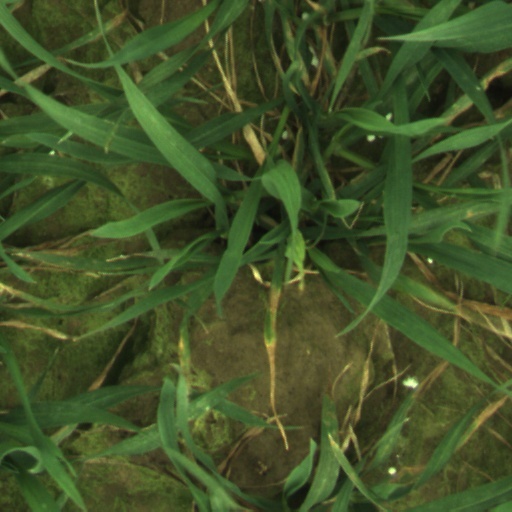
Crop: wheat